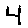
Label: 4